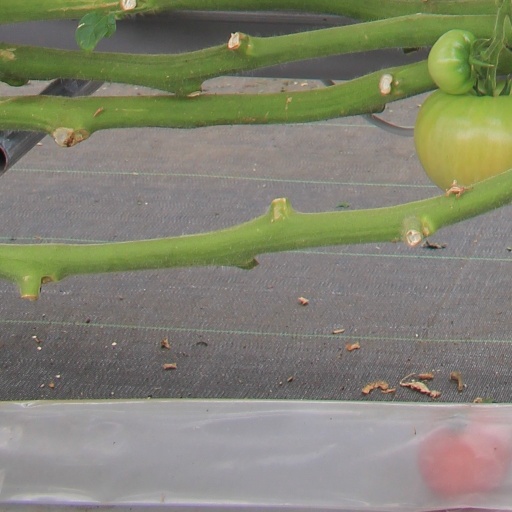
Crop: tomato